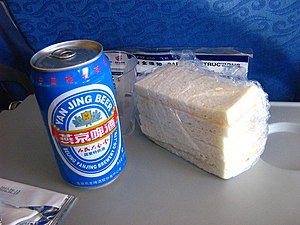
Yanjing Beer
En dåse Yanjing Beer serveret om bord et Air Chinafly
Yanjing Beer er det engelske navn på et ølmærke og bryggeri i distriktet Shunyi i Beijing i Kina. Det anses som Folkerepublikken Kinas «nationale bryggeri» og det eksporteres til en række land.